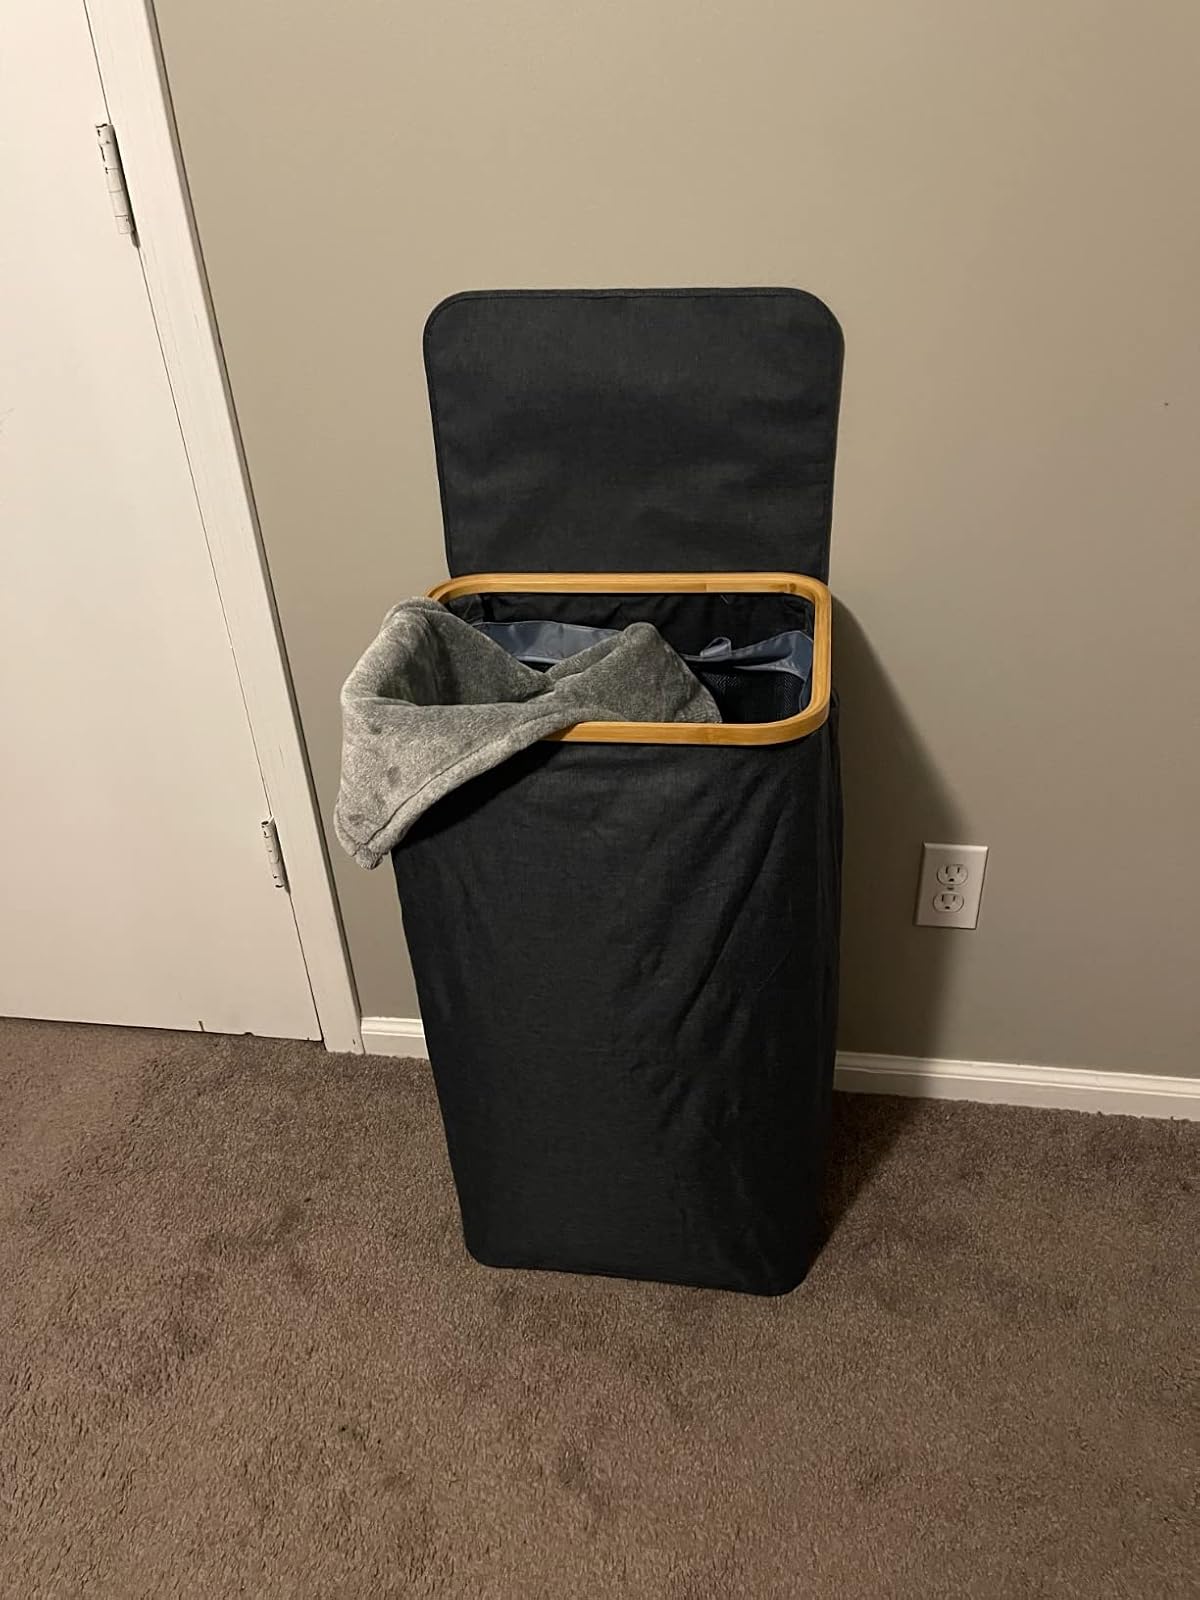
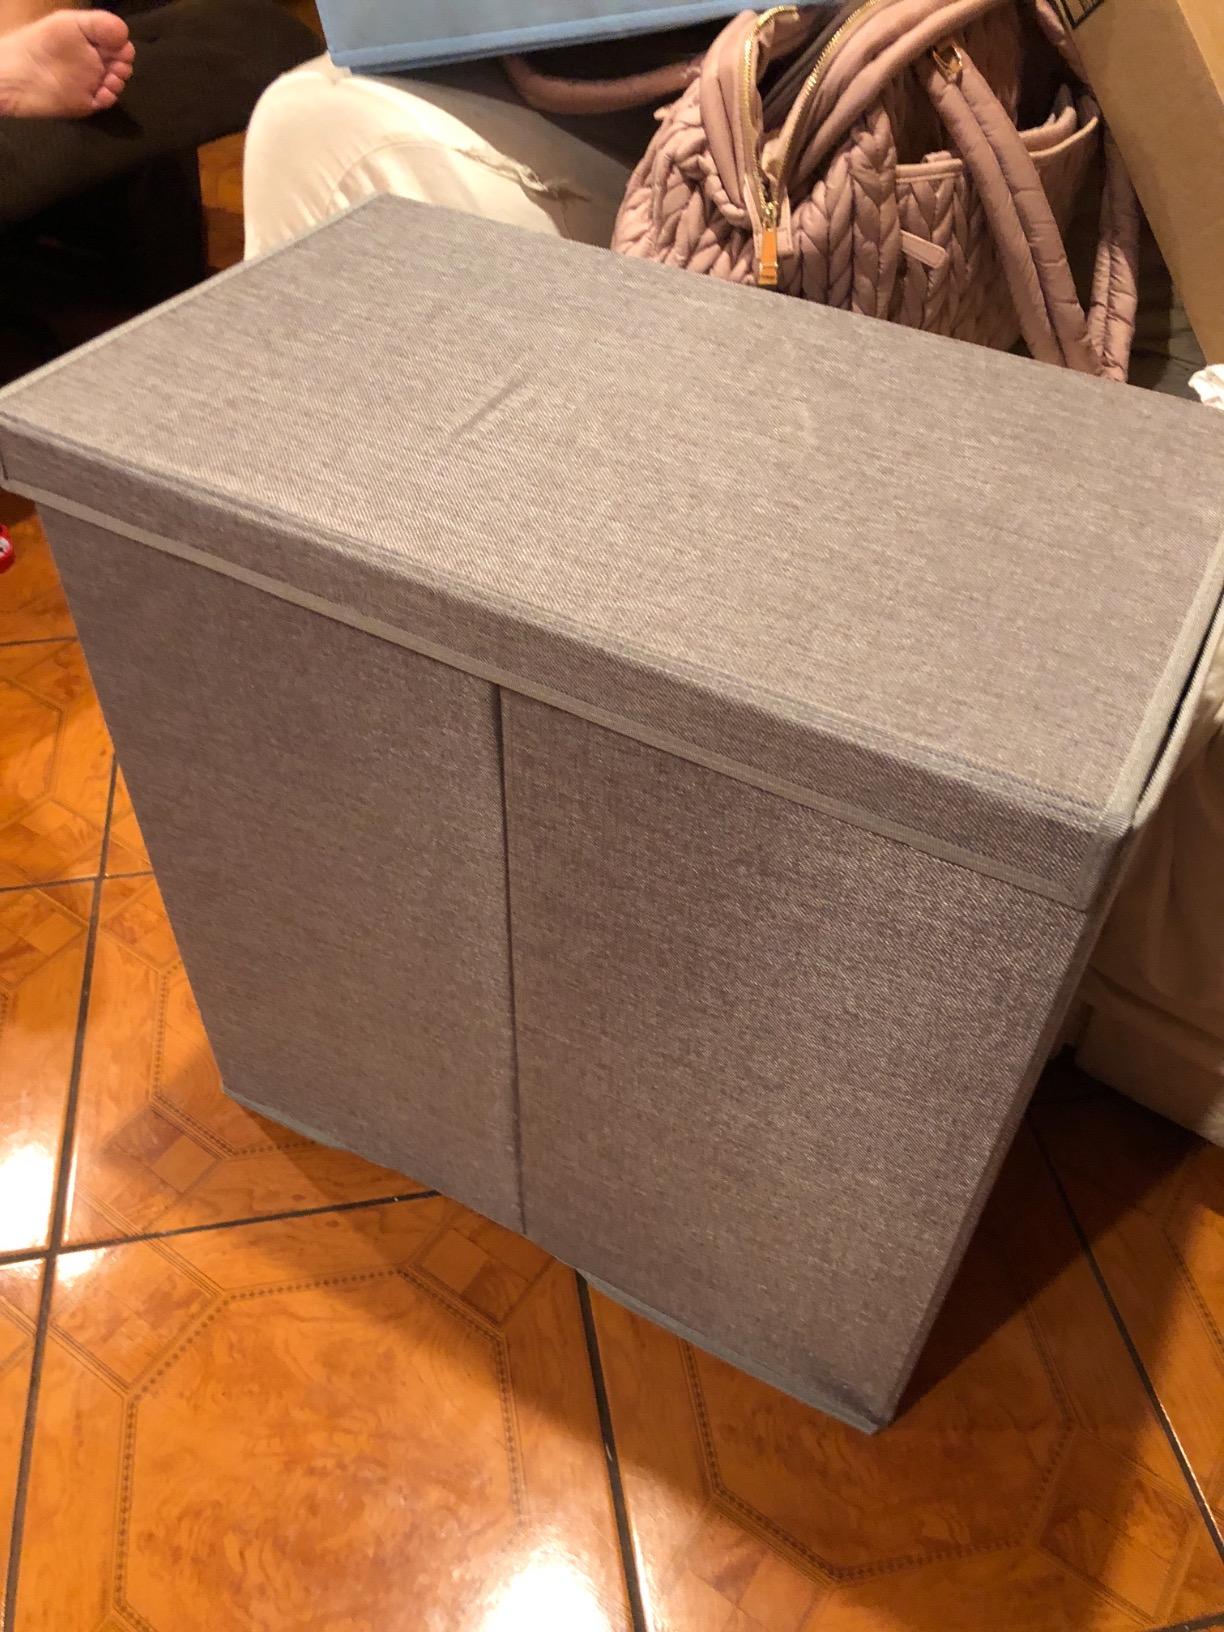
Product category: items_hamper
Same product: no